Zofia Nehringowa

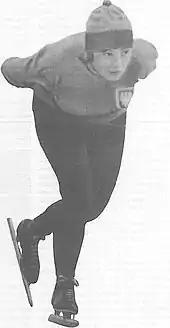
Nehringowa skating circa 1935

Born in Warsaw, Nehringowa started skating when she was 15 years old at the "Warszawskie Towarzystwo Łyżwiarskie" (Warsaw Ice Skating Society) and was trained by Edward Nehring (born 1892). From 1930 she skated for KS Polonia Warszawa.